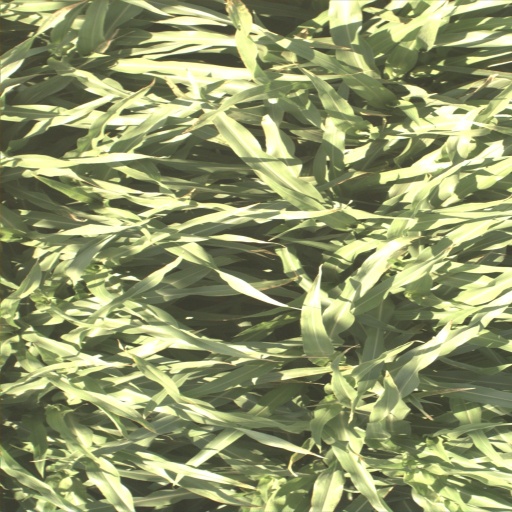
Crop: sorghum